Ian Eagle

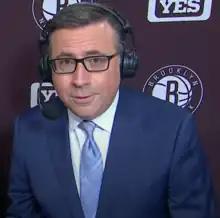
Eagle in 2021

Ian Eagle (born February 9, 1969) is an American sports announcer. He calls NFL and college basketball games on CBS, as well as NBA games on Prime Video and Brooklyn Nets games on the YES Network, for which he has been the voice of since 1995. Since 2024, Eagle has been the lead announcer of the NCAA Tournament on CBS and TNT Sports. Other announcing experiences include Army–Navy football games, boxing, and NCAA track and field for CBS.